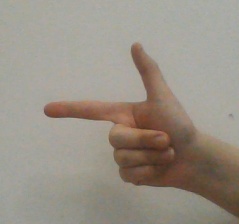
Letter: yaa